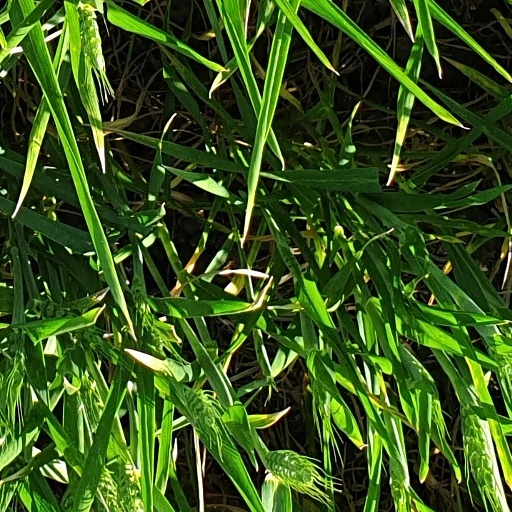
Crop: wheat